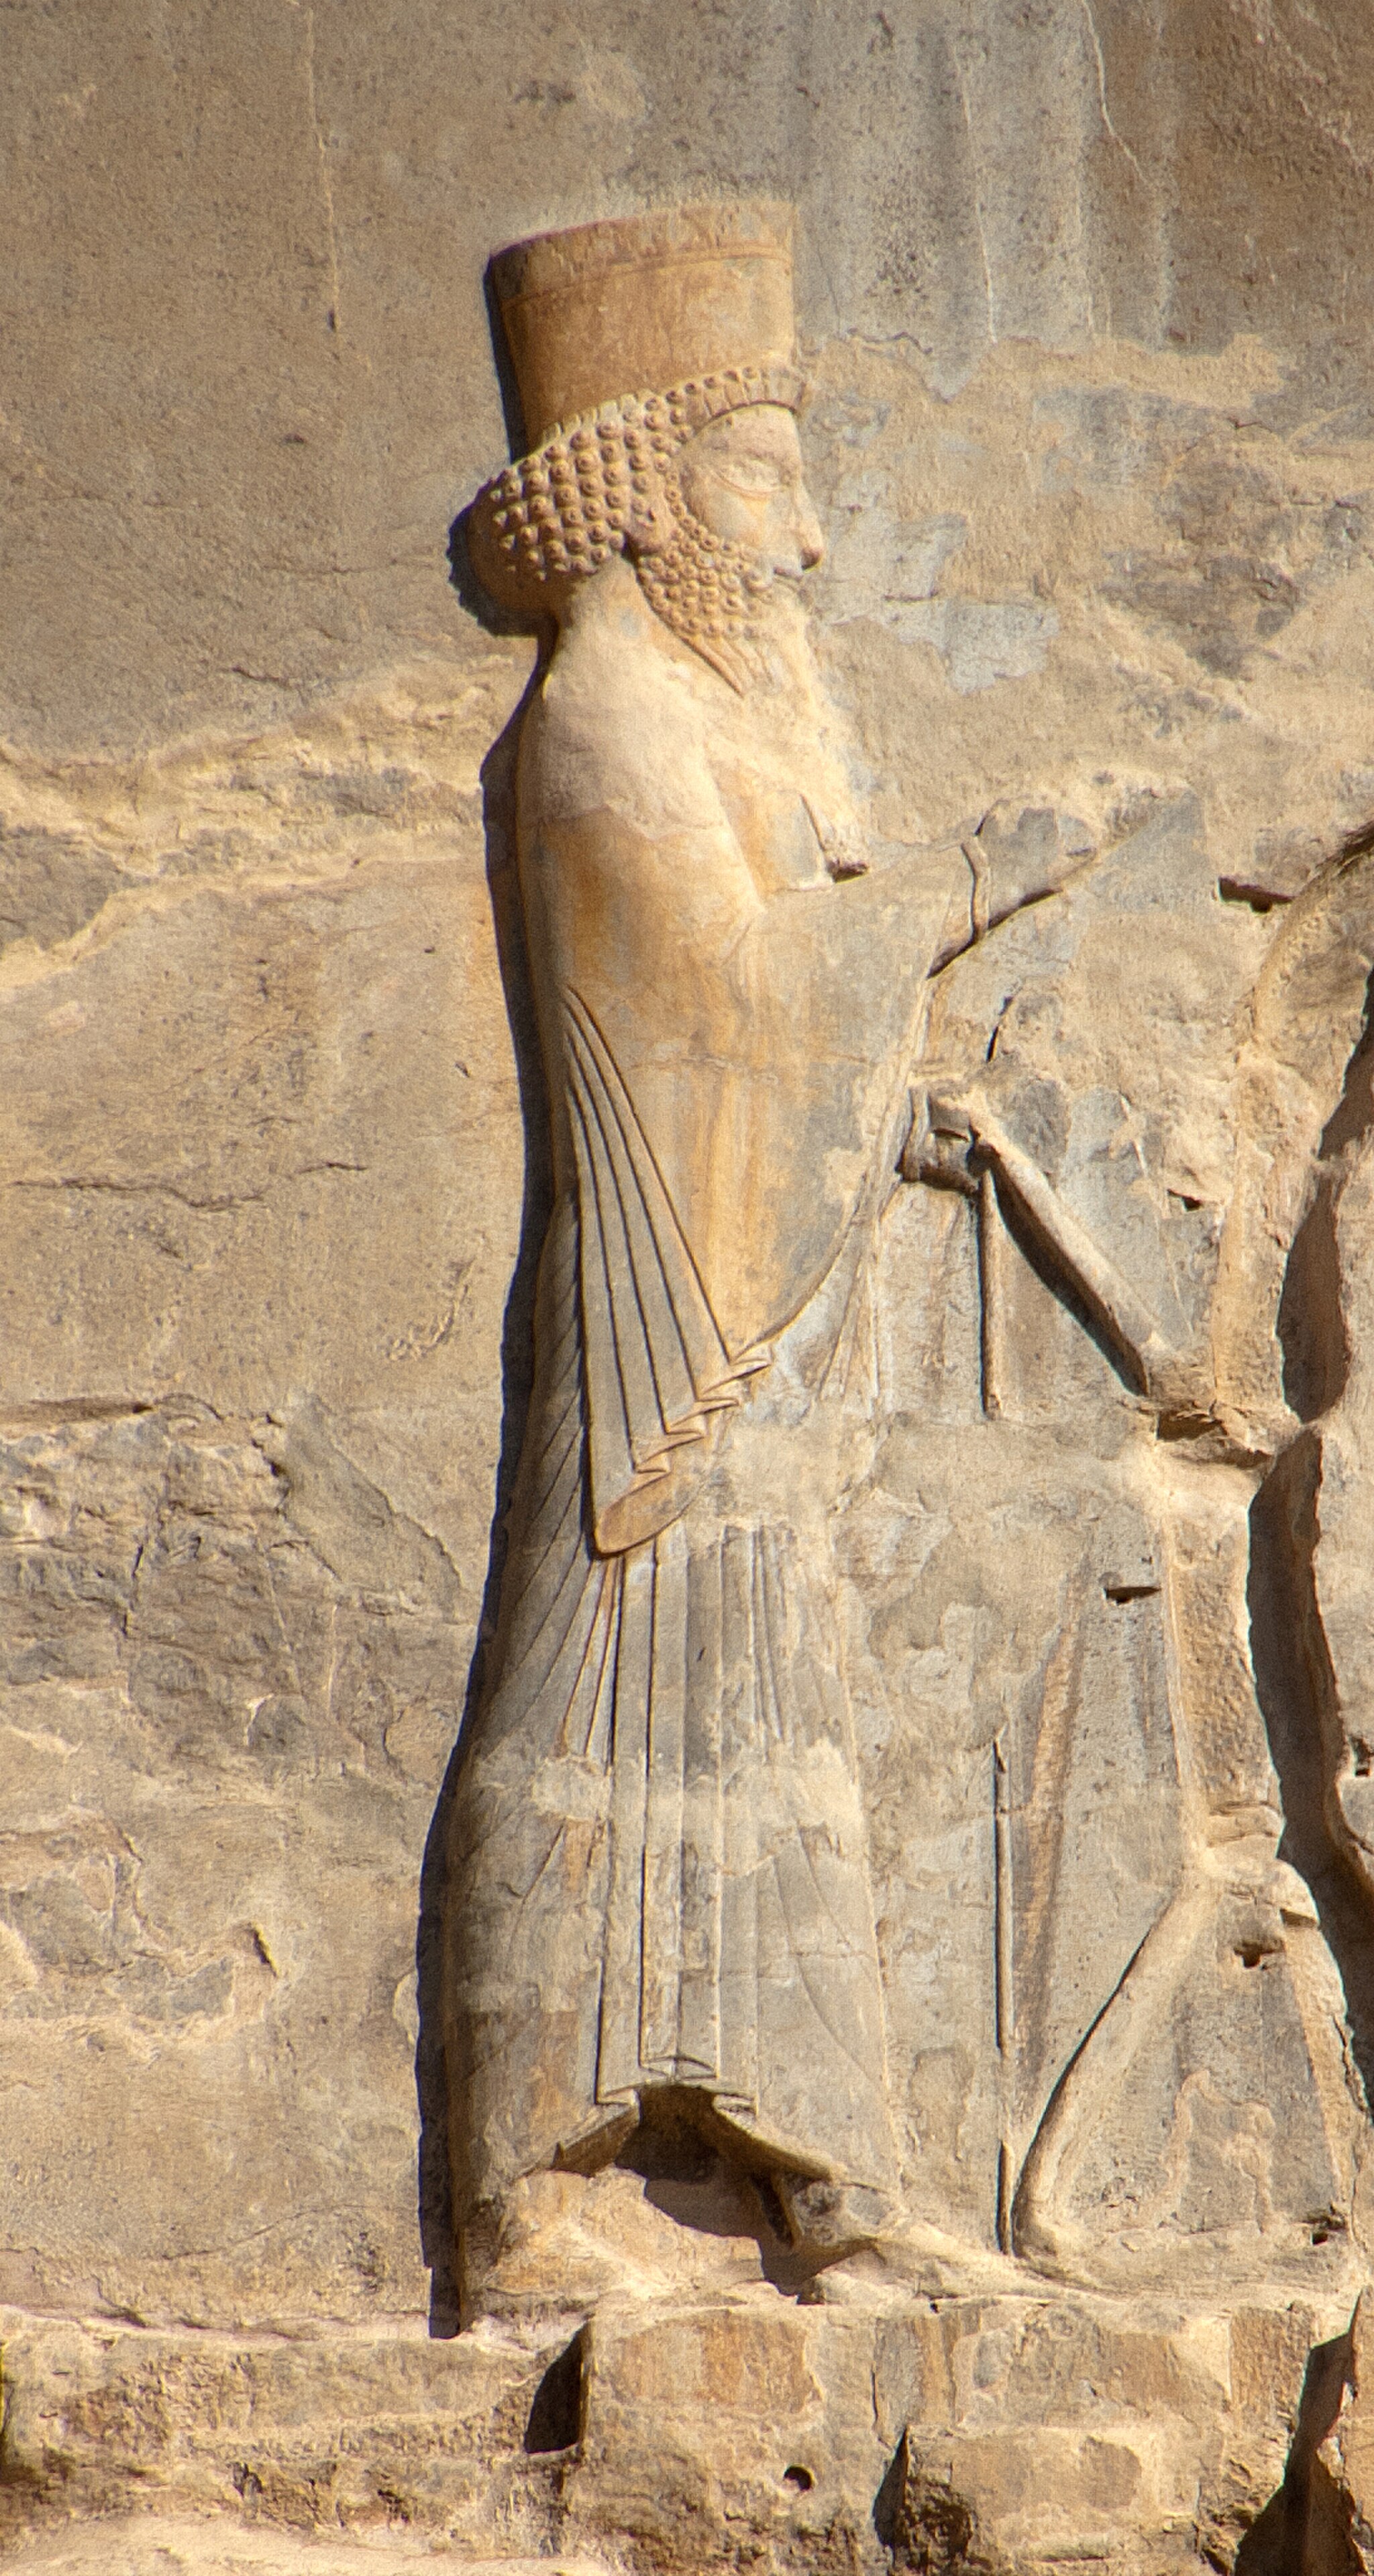
Title: Artaxerxes II relief detail
Description: Artaxerxes II relief detail
Date: 2010-11-21 13:43:07
Categories: Tomb of Artaxerxes II, 4th-century BC reliefs in Iran, Extracted images, 4th-century BC fashion